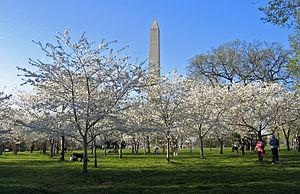
Le Festival des cerisiers en fleurs de Washington est une célébration de printemps à Washington, D.C., commémorant le 27 mars 1912, quand le maire de la ville de Tokyo Yukio Ozaki fit don de cerisiers japonais à la ville de Washington. Le maire de Tokyo posa ce geste dans un effort pour améliorer l'amitié grandissante entre les États-Unis et le Japon et célébrer la relation étroite entre les deux nations.